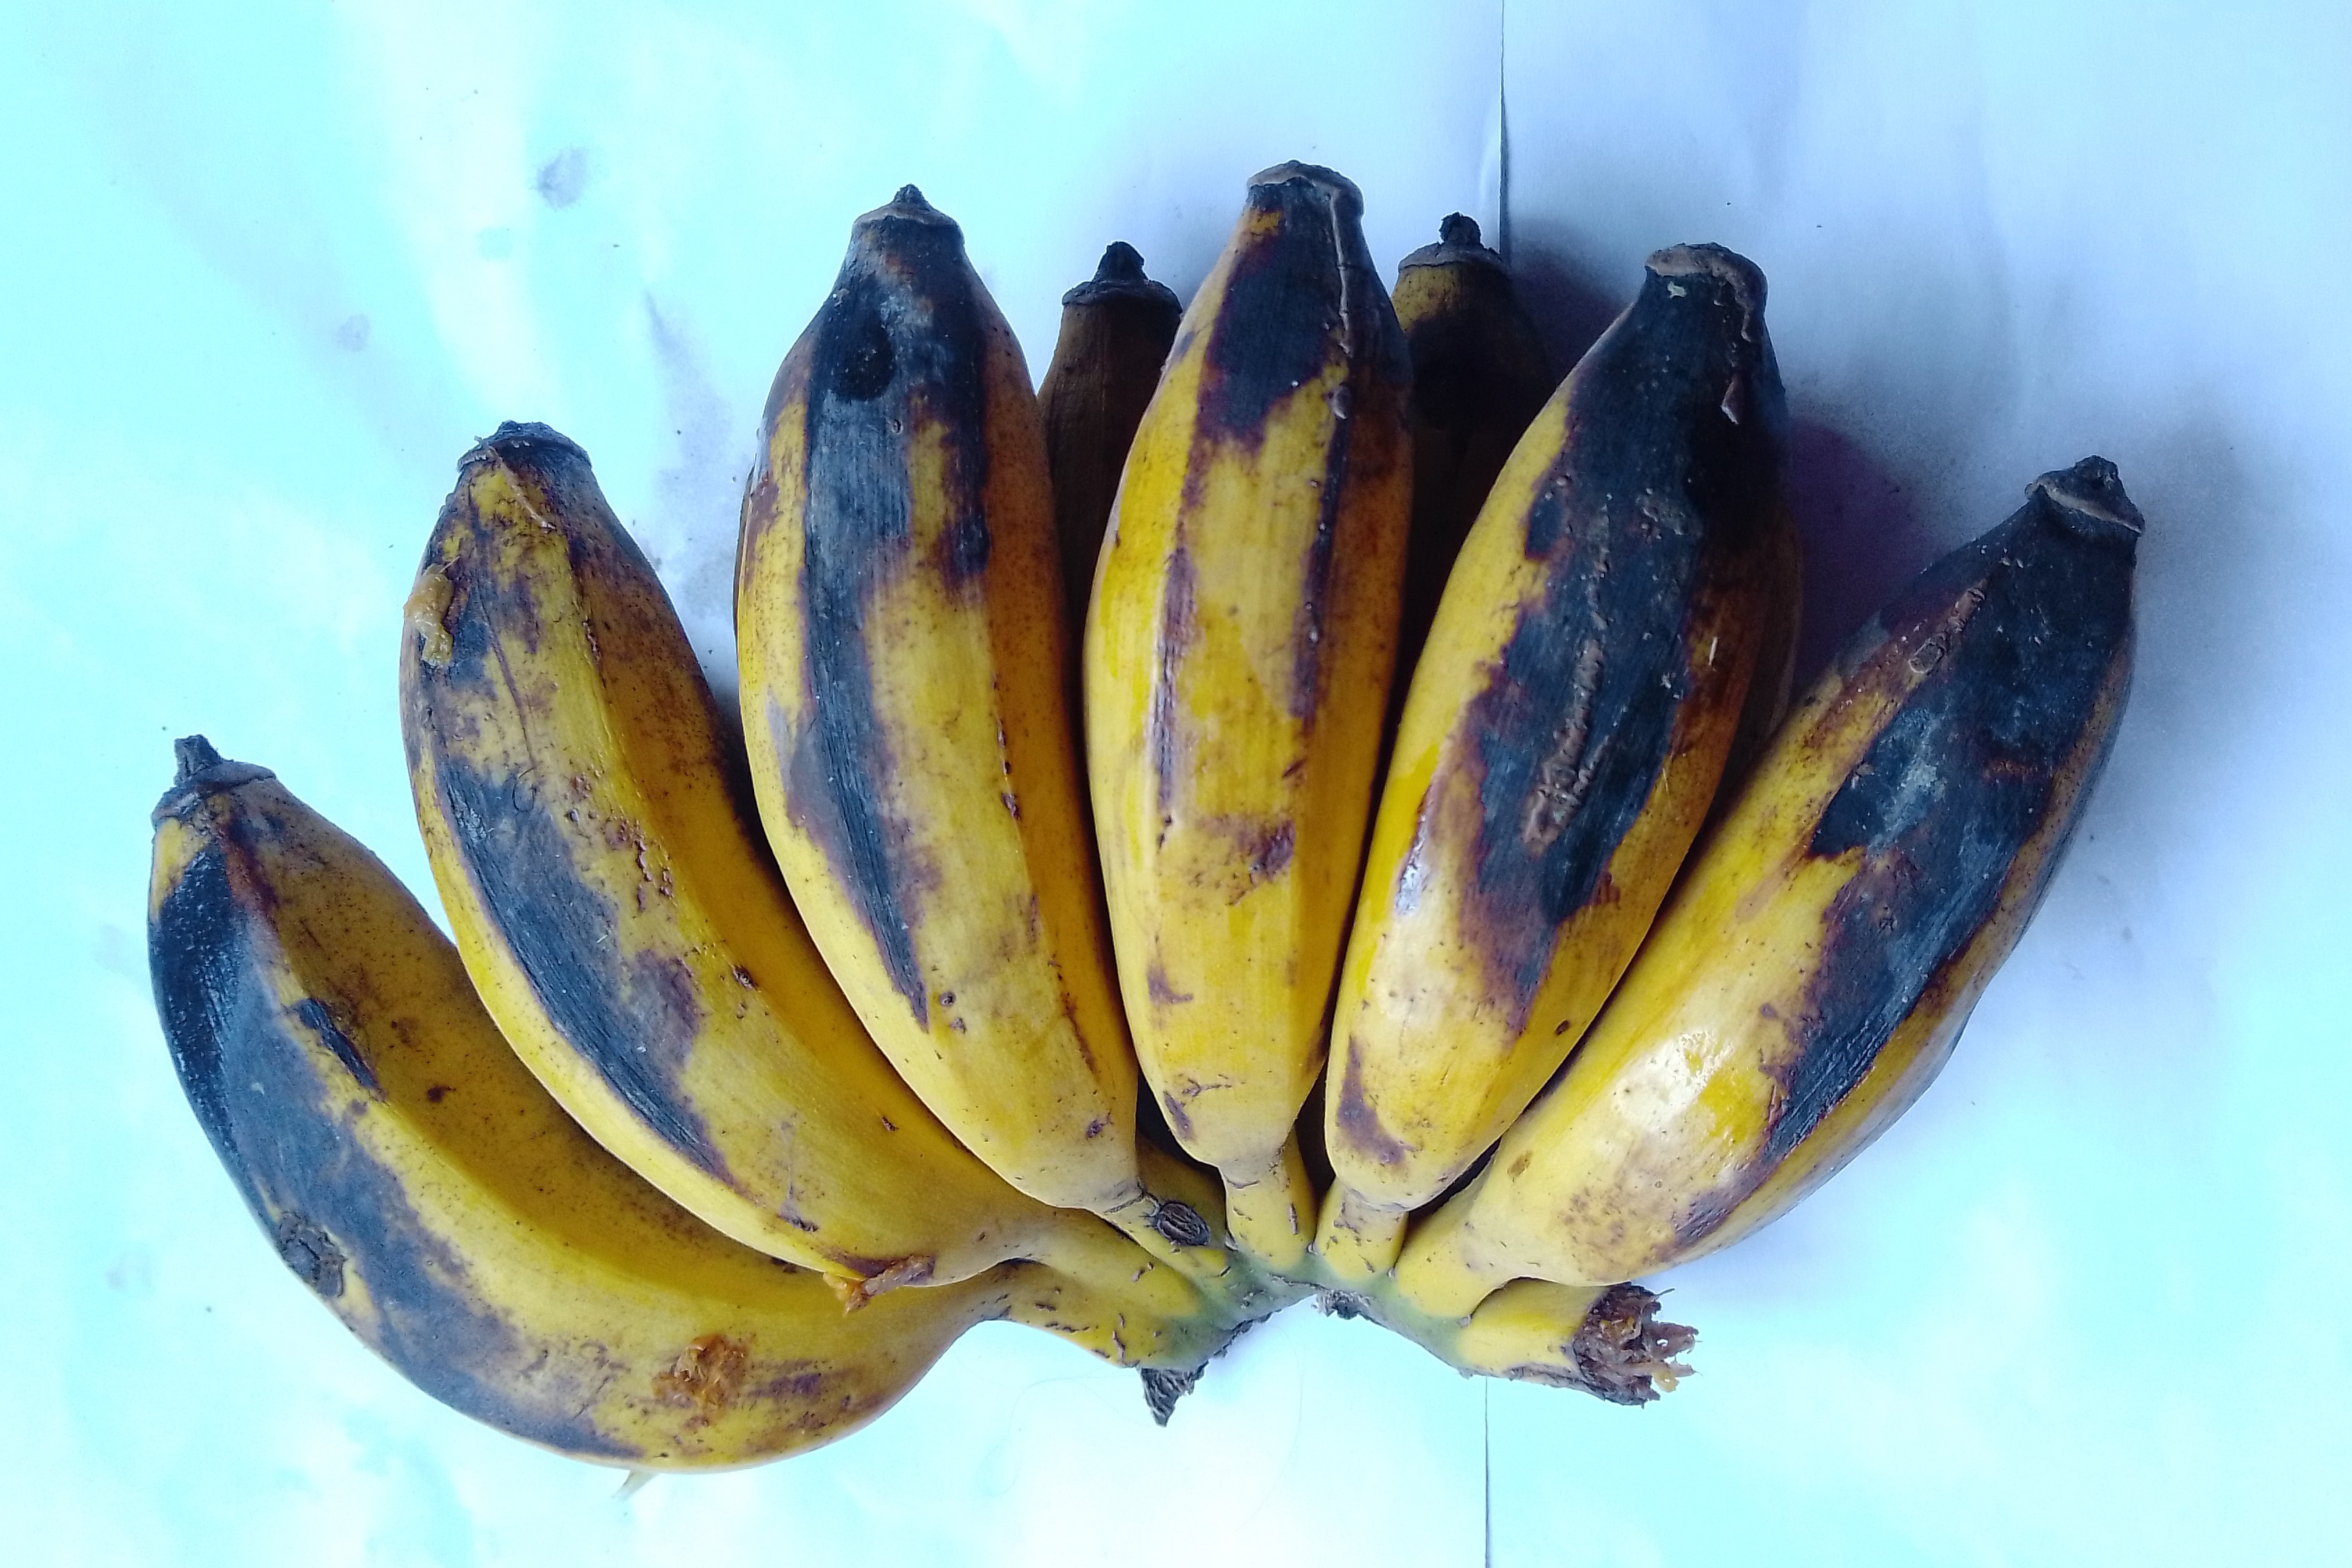
Fruit: banana
Condition: rotten